Juana Cortelezzi

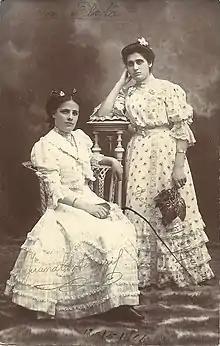
Carolina Etile Spegazzini (right) and Juana Cortelezzi (left)

Juana Cortelezzi (8 march 1887, La Plata - 12 july 1973, La Plata) was an Argentine scientist and professor, with outstanding performance in the area of mineralogy. She is recognized for being the first woman to reach the position of full professor at the National University of La Plata and for her contributions in teaching geology.